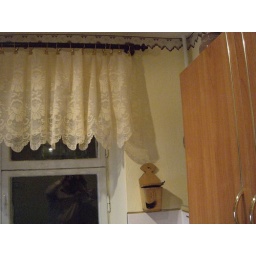
Curtain pole in wood and salt holder on wall